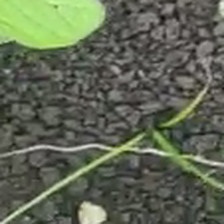
Weed species: Digitaria_SP_(Digitaria Sanguinalis )